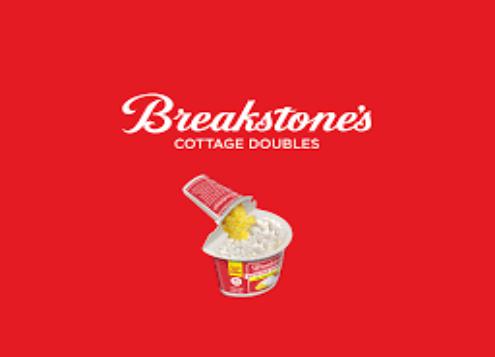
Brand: Breakstone's
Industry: Food